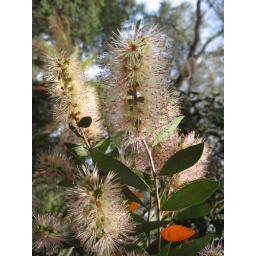
Pretty bottle brushes, by the side of the walking track.